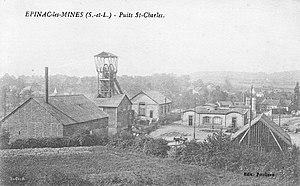
Le puits Saint-Charles (Houillères d’Épinac, France).
Les Houillères d'Épinac sont des mines de charbon situées sur la commune d'Épinac et ses environs dans le département de Saône-et-Loire et la région de Bourgogne-Franche-Comté. Ces mines seront exploitées dès le milieu du XVIIIᵉ siècle sur une surface de 3 435 ha.